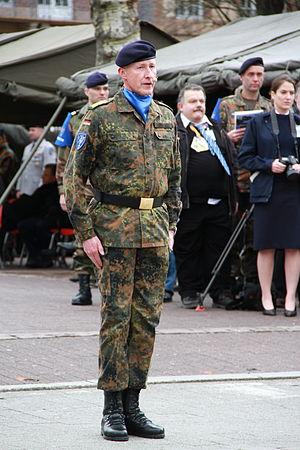
Le général Walter Spindler, commandant adjoint de l’Eurocorps lors de la prise d’armes de fin de mission de l’Eurocorps en Afghanistan, place Broglie à Strasbourg 31 janvier 201, en présence de M. Pieter De Crem, ministre belge de la Défense, et de M. Kader Arif, ministre délégué auprès du ministre de la Défense, chargé des Anciens Combattants.